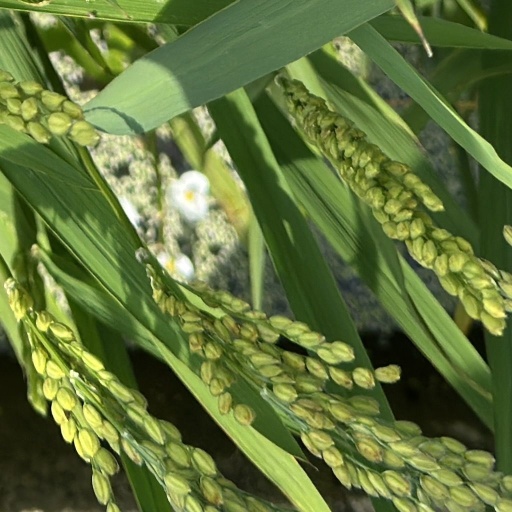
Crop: rice